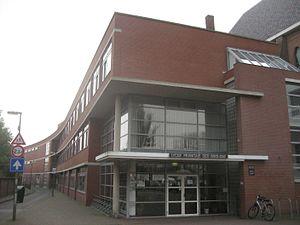
Lycée français Vincent van Gogh. La Haye, Pays-Bas
Le lycée français Vincent-Van-Gogh se situe à La Haye aux Pays-Bas avec une antenne située à Amsterdam. Créé en 1948, il a fêté ses 60 ans en 2008. Le lycée porte le nom du peintre néerlandais établi en France Vincent van Gogh.